2012–13 Australian bushfire season

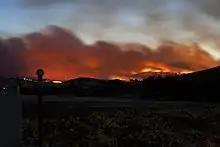
Fires in Tasmania 2013

Between 1 October and 4 March, the Country Fire Authority attended 539 bush and grass fires larger than .